Connective tissue nevus

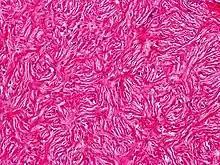
Storiform collagenoma, H&E stain

A connective tissue nevus is a skin lesion which may be present at birth or appear within the first few years of life. It is elevated, soft to firm in consistency, varying in size from 0.5 to several centimeters in diameter, and may manifest as grouped, linear, or irregularly-distributed lesions.